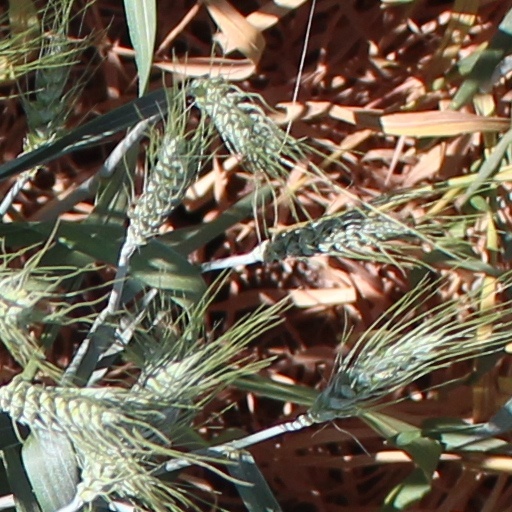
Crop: wheat